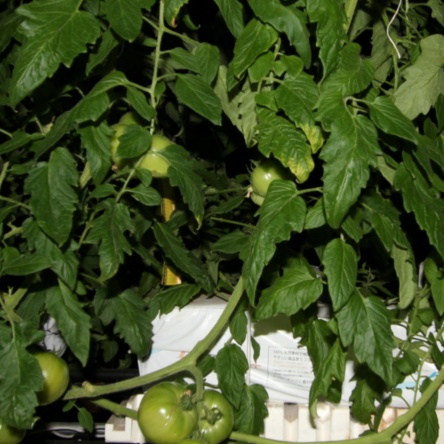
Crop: tomato